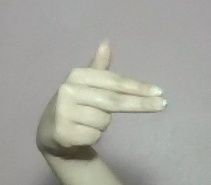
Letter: ghain